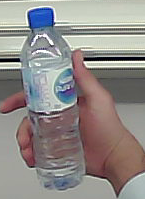
Product: nestle_water